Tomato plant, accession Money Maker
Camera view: vertical (180 deg); turntable rotation: 0 degrees
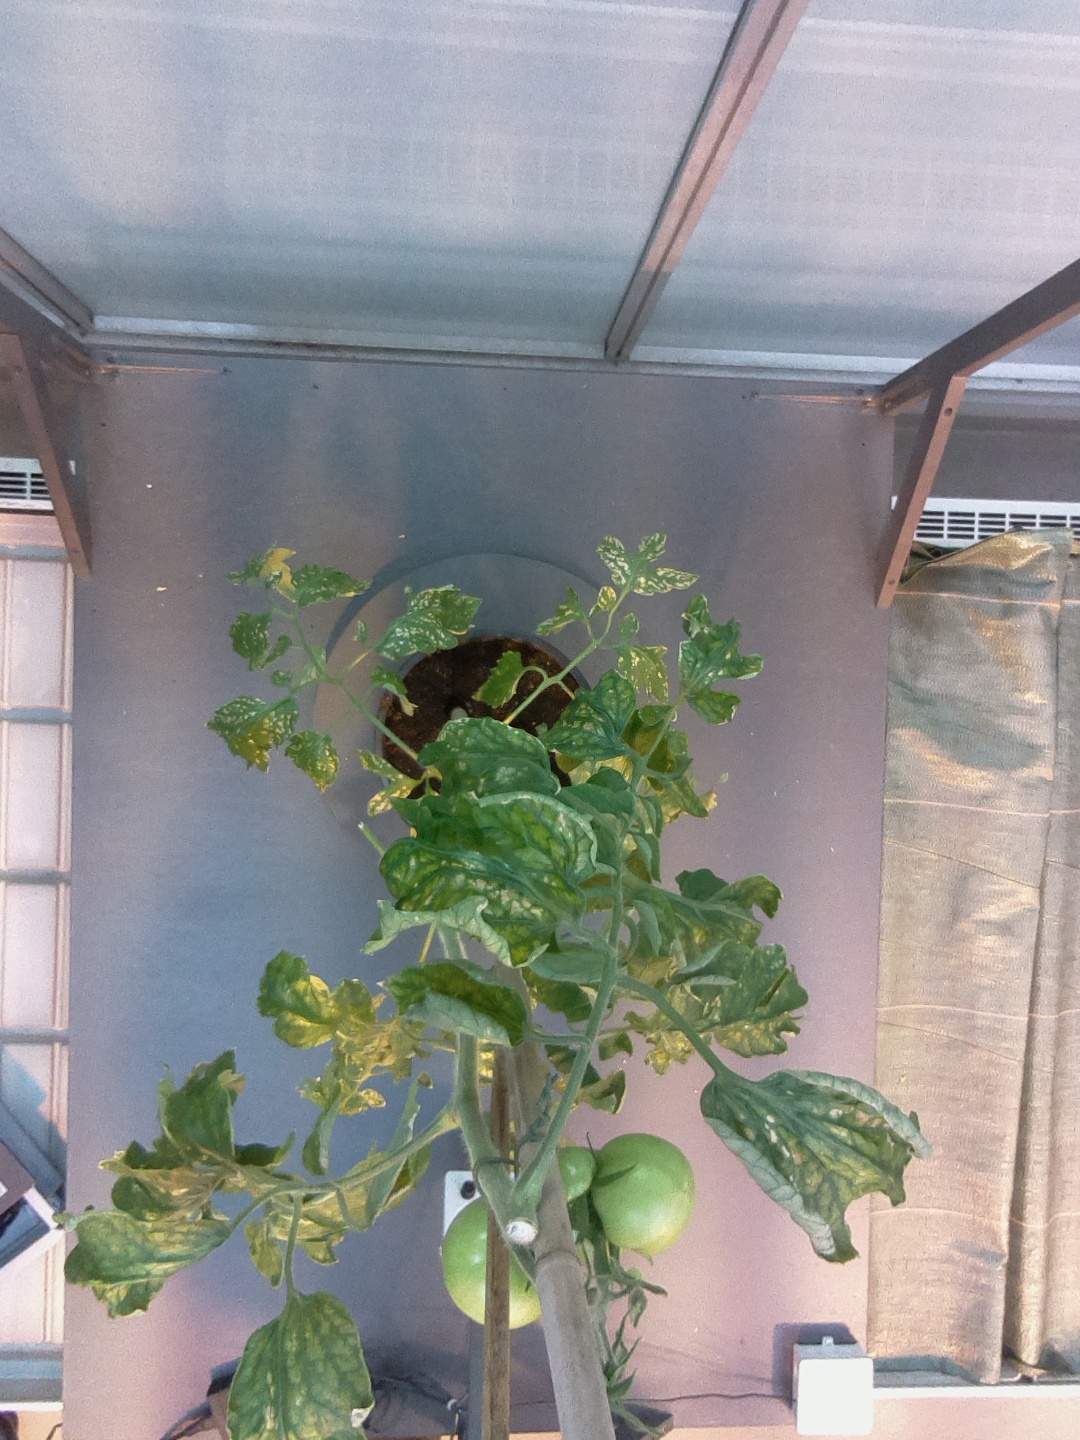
BBCH growth stage 76: 60%-70% of final fruit size